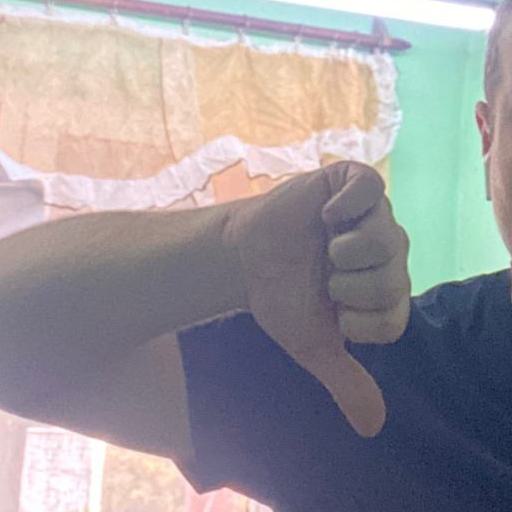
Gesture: dislike